Sport in Bratislava

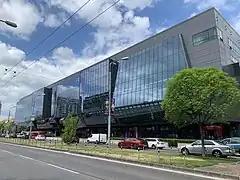
Ondrej Nepela Arena, ice-hockey and mixed use arena

Football (soccer) is currently represented by one club playing the top Slovak football league Fortuna Liga: